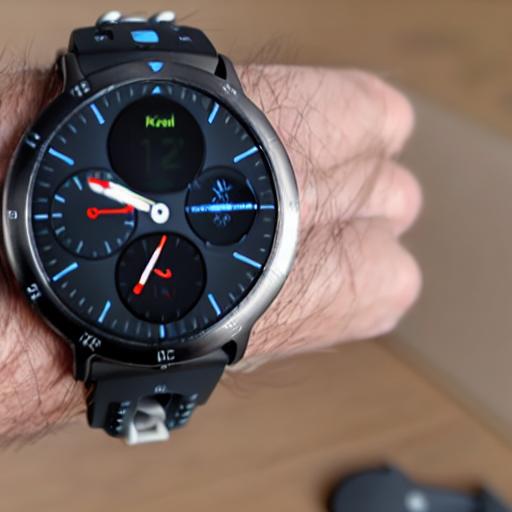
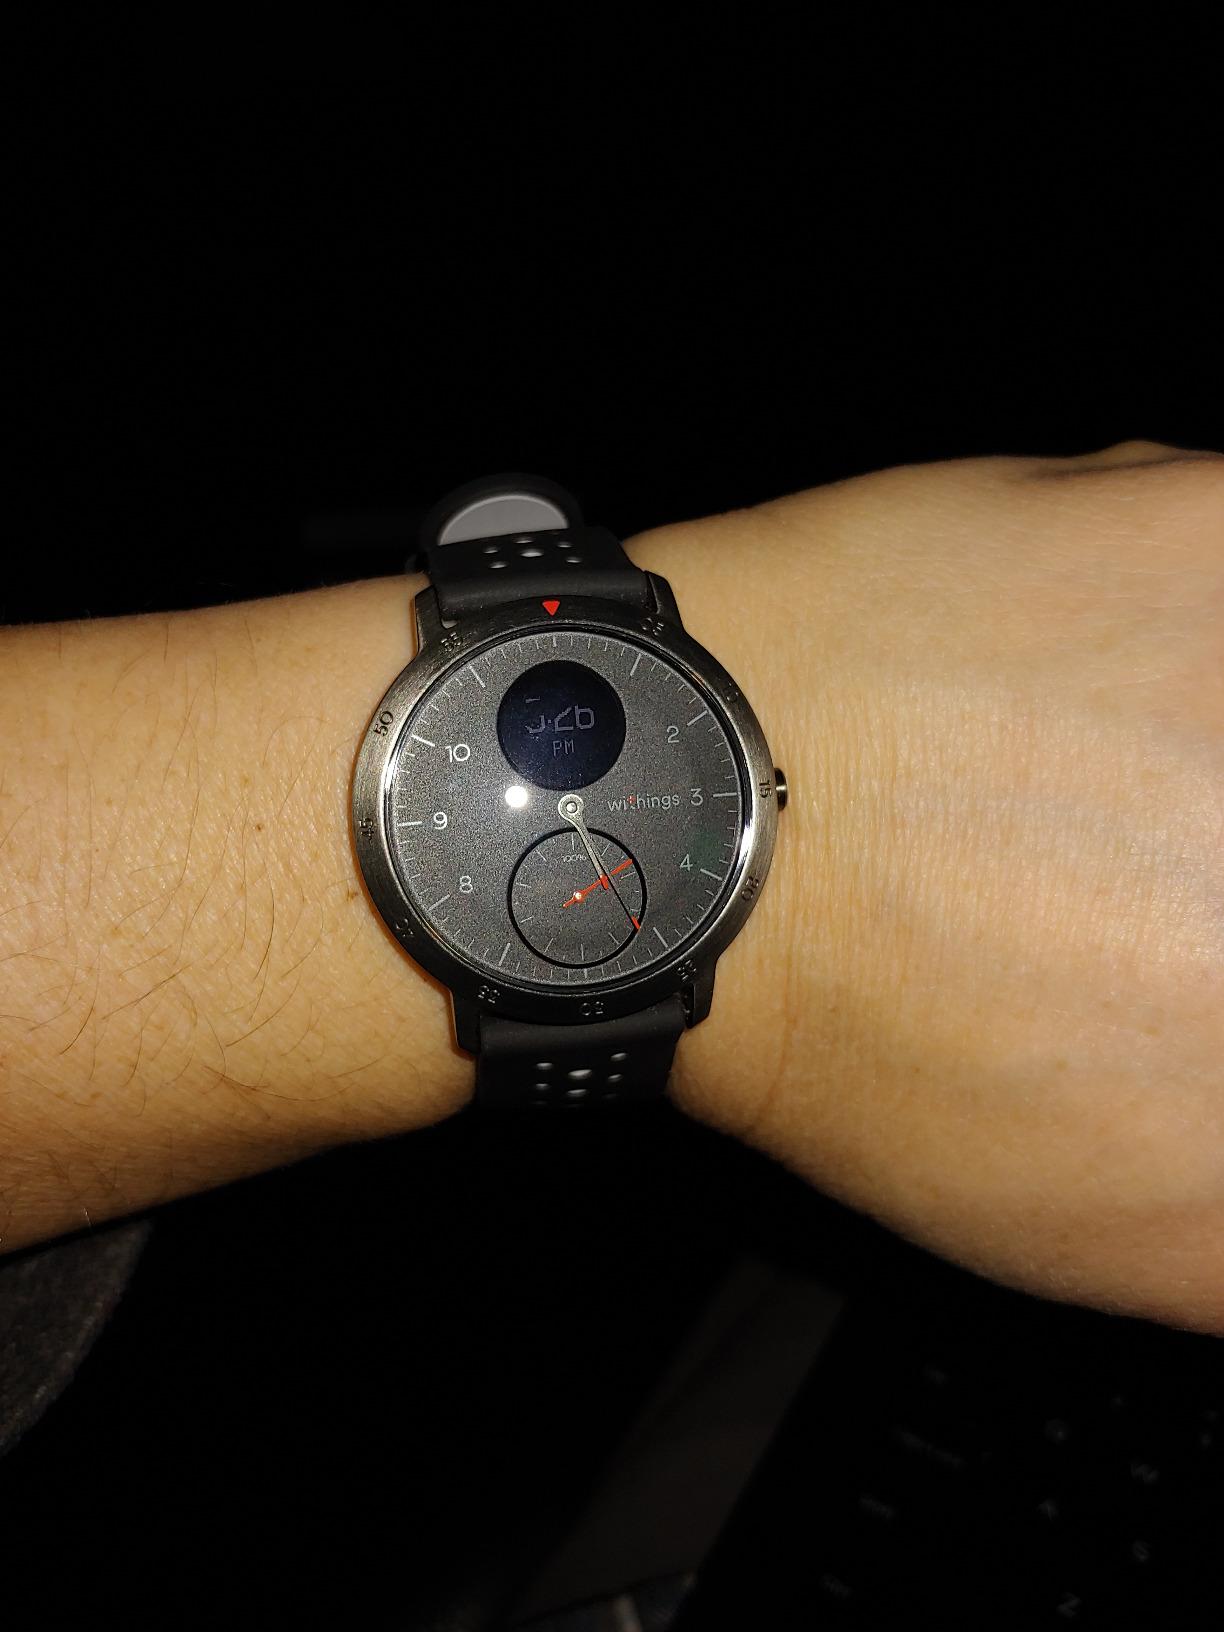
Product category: smartwatch
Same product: no